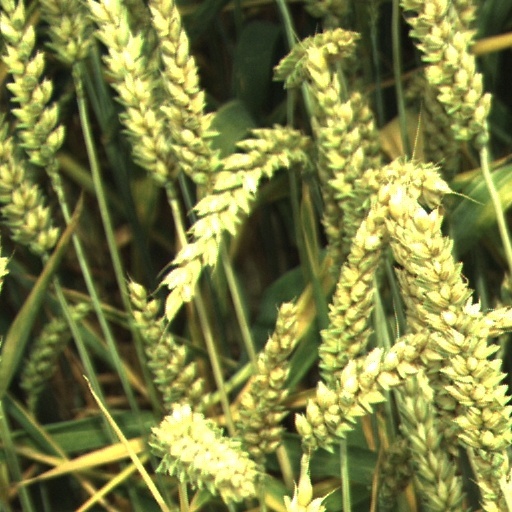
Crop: wheat